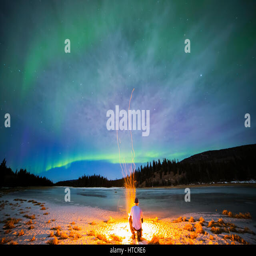
a man tends a fire beside a frozen pond with the aurora shimmering behind thin clouds